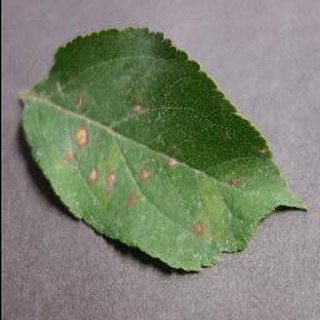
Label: apple_cedar_apple_rust